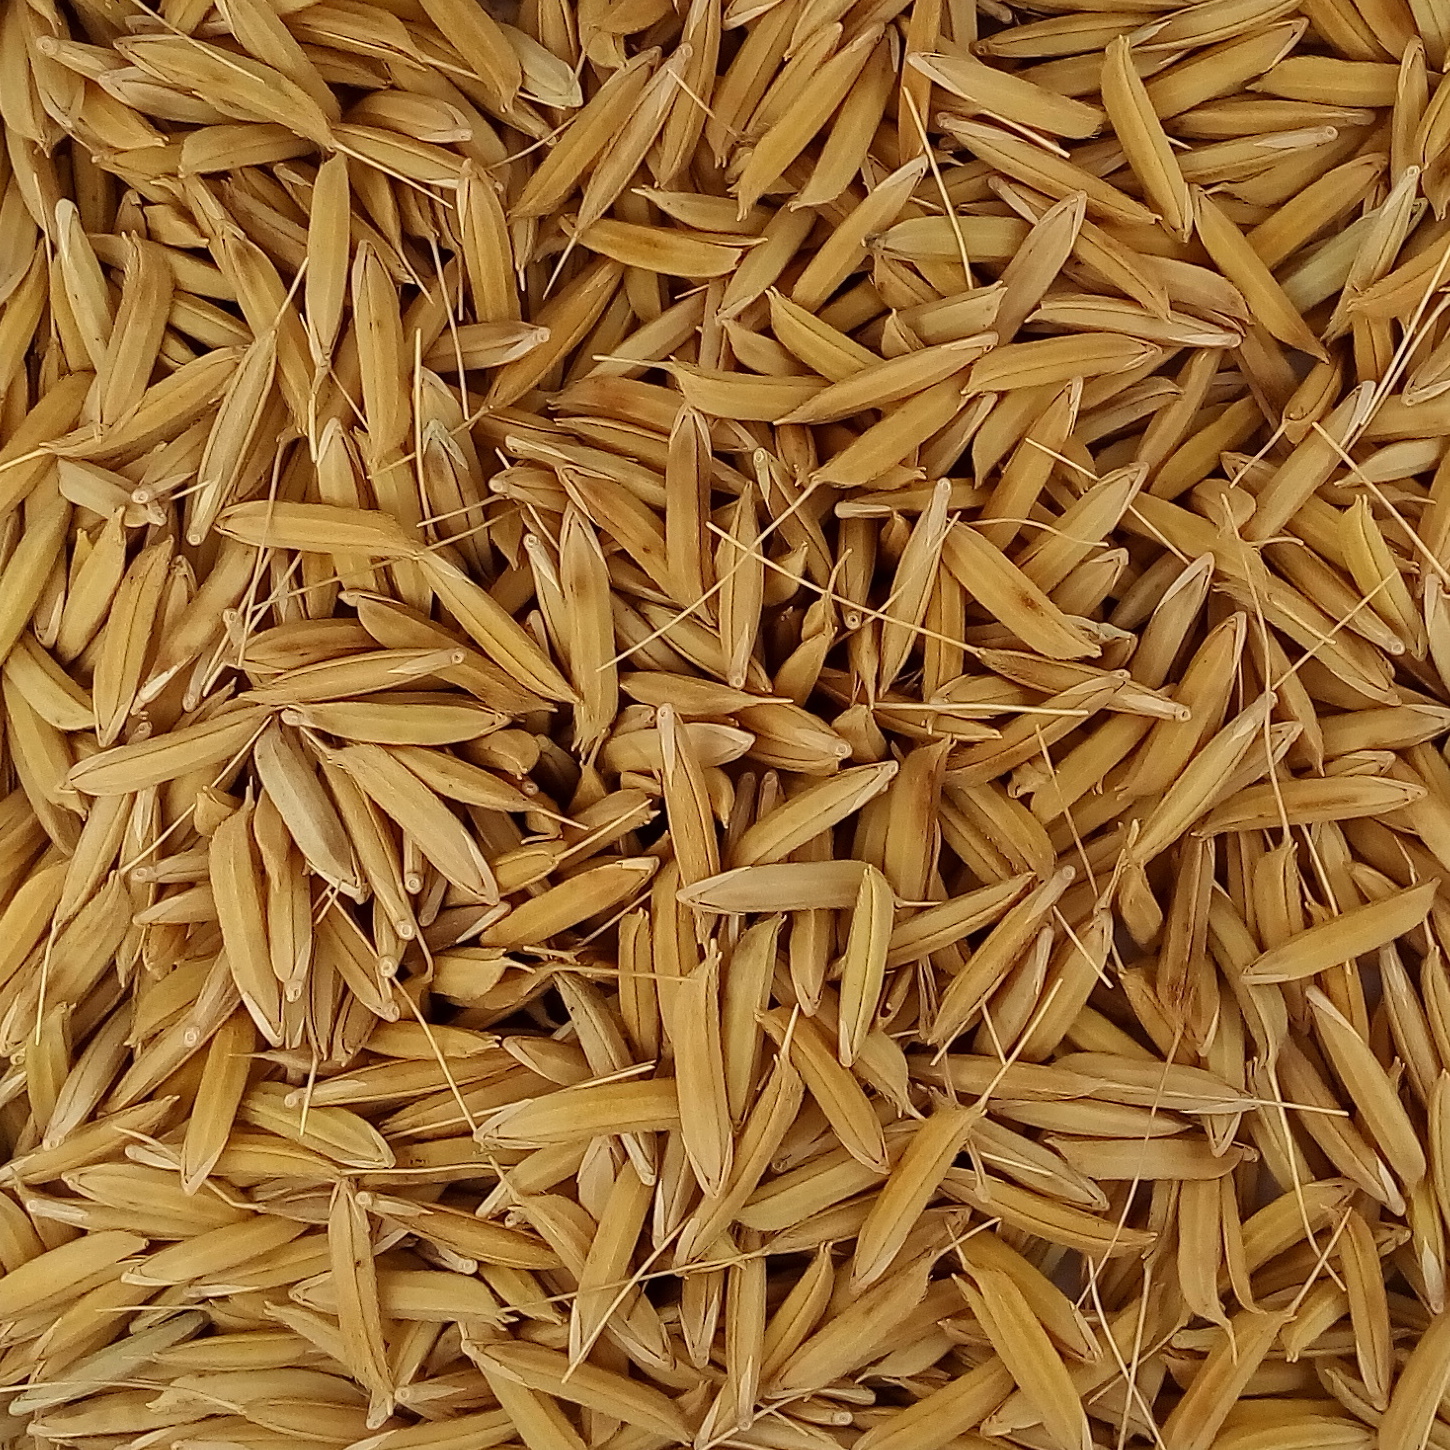
Rice seed variety: 1728